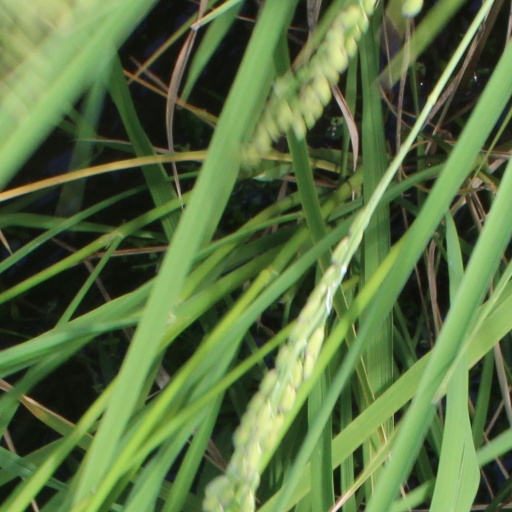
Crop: rice